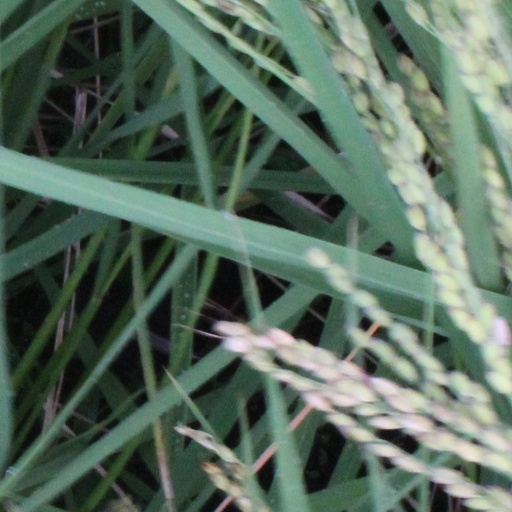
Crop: rice